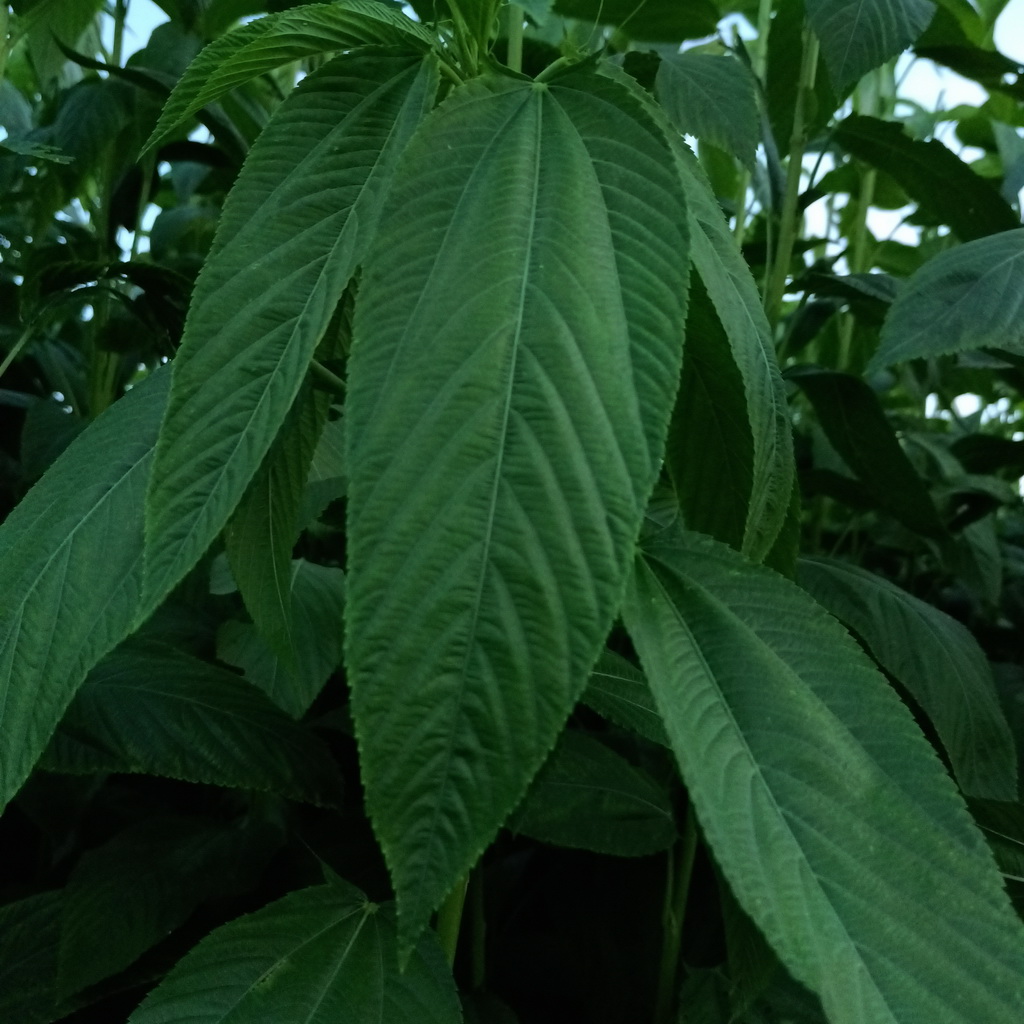
Label: Fresh